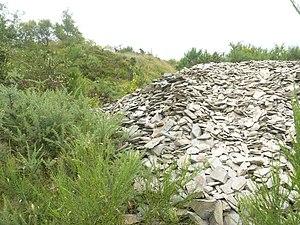
Commana
Commana [kɔmana] est une commune française du département du Finistère, en région Bretagne. Elle fait partie du parc naturel régional d'Armorique et depuis 1989, la commune a obtenu le label « Communes du patrimoine rural de Bretagne » pour la richesse de son patrimoine architectural et paysager. Elle est située sur le versant nord des monts d'Arrée.